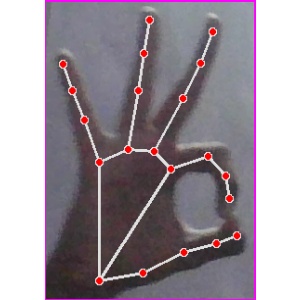
अक्षर: ण